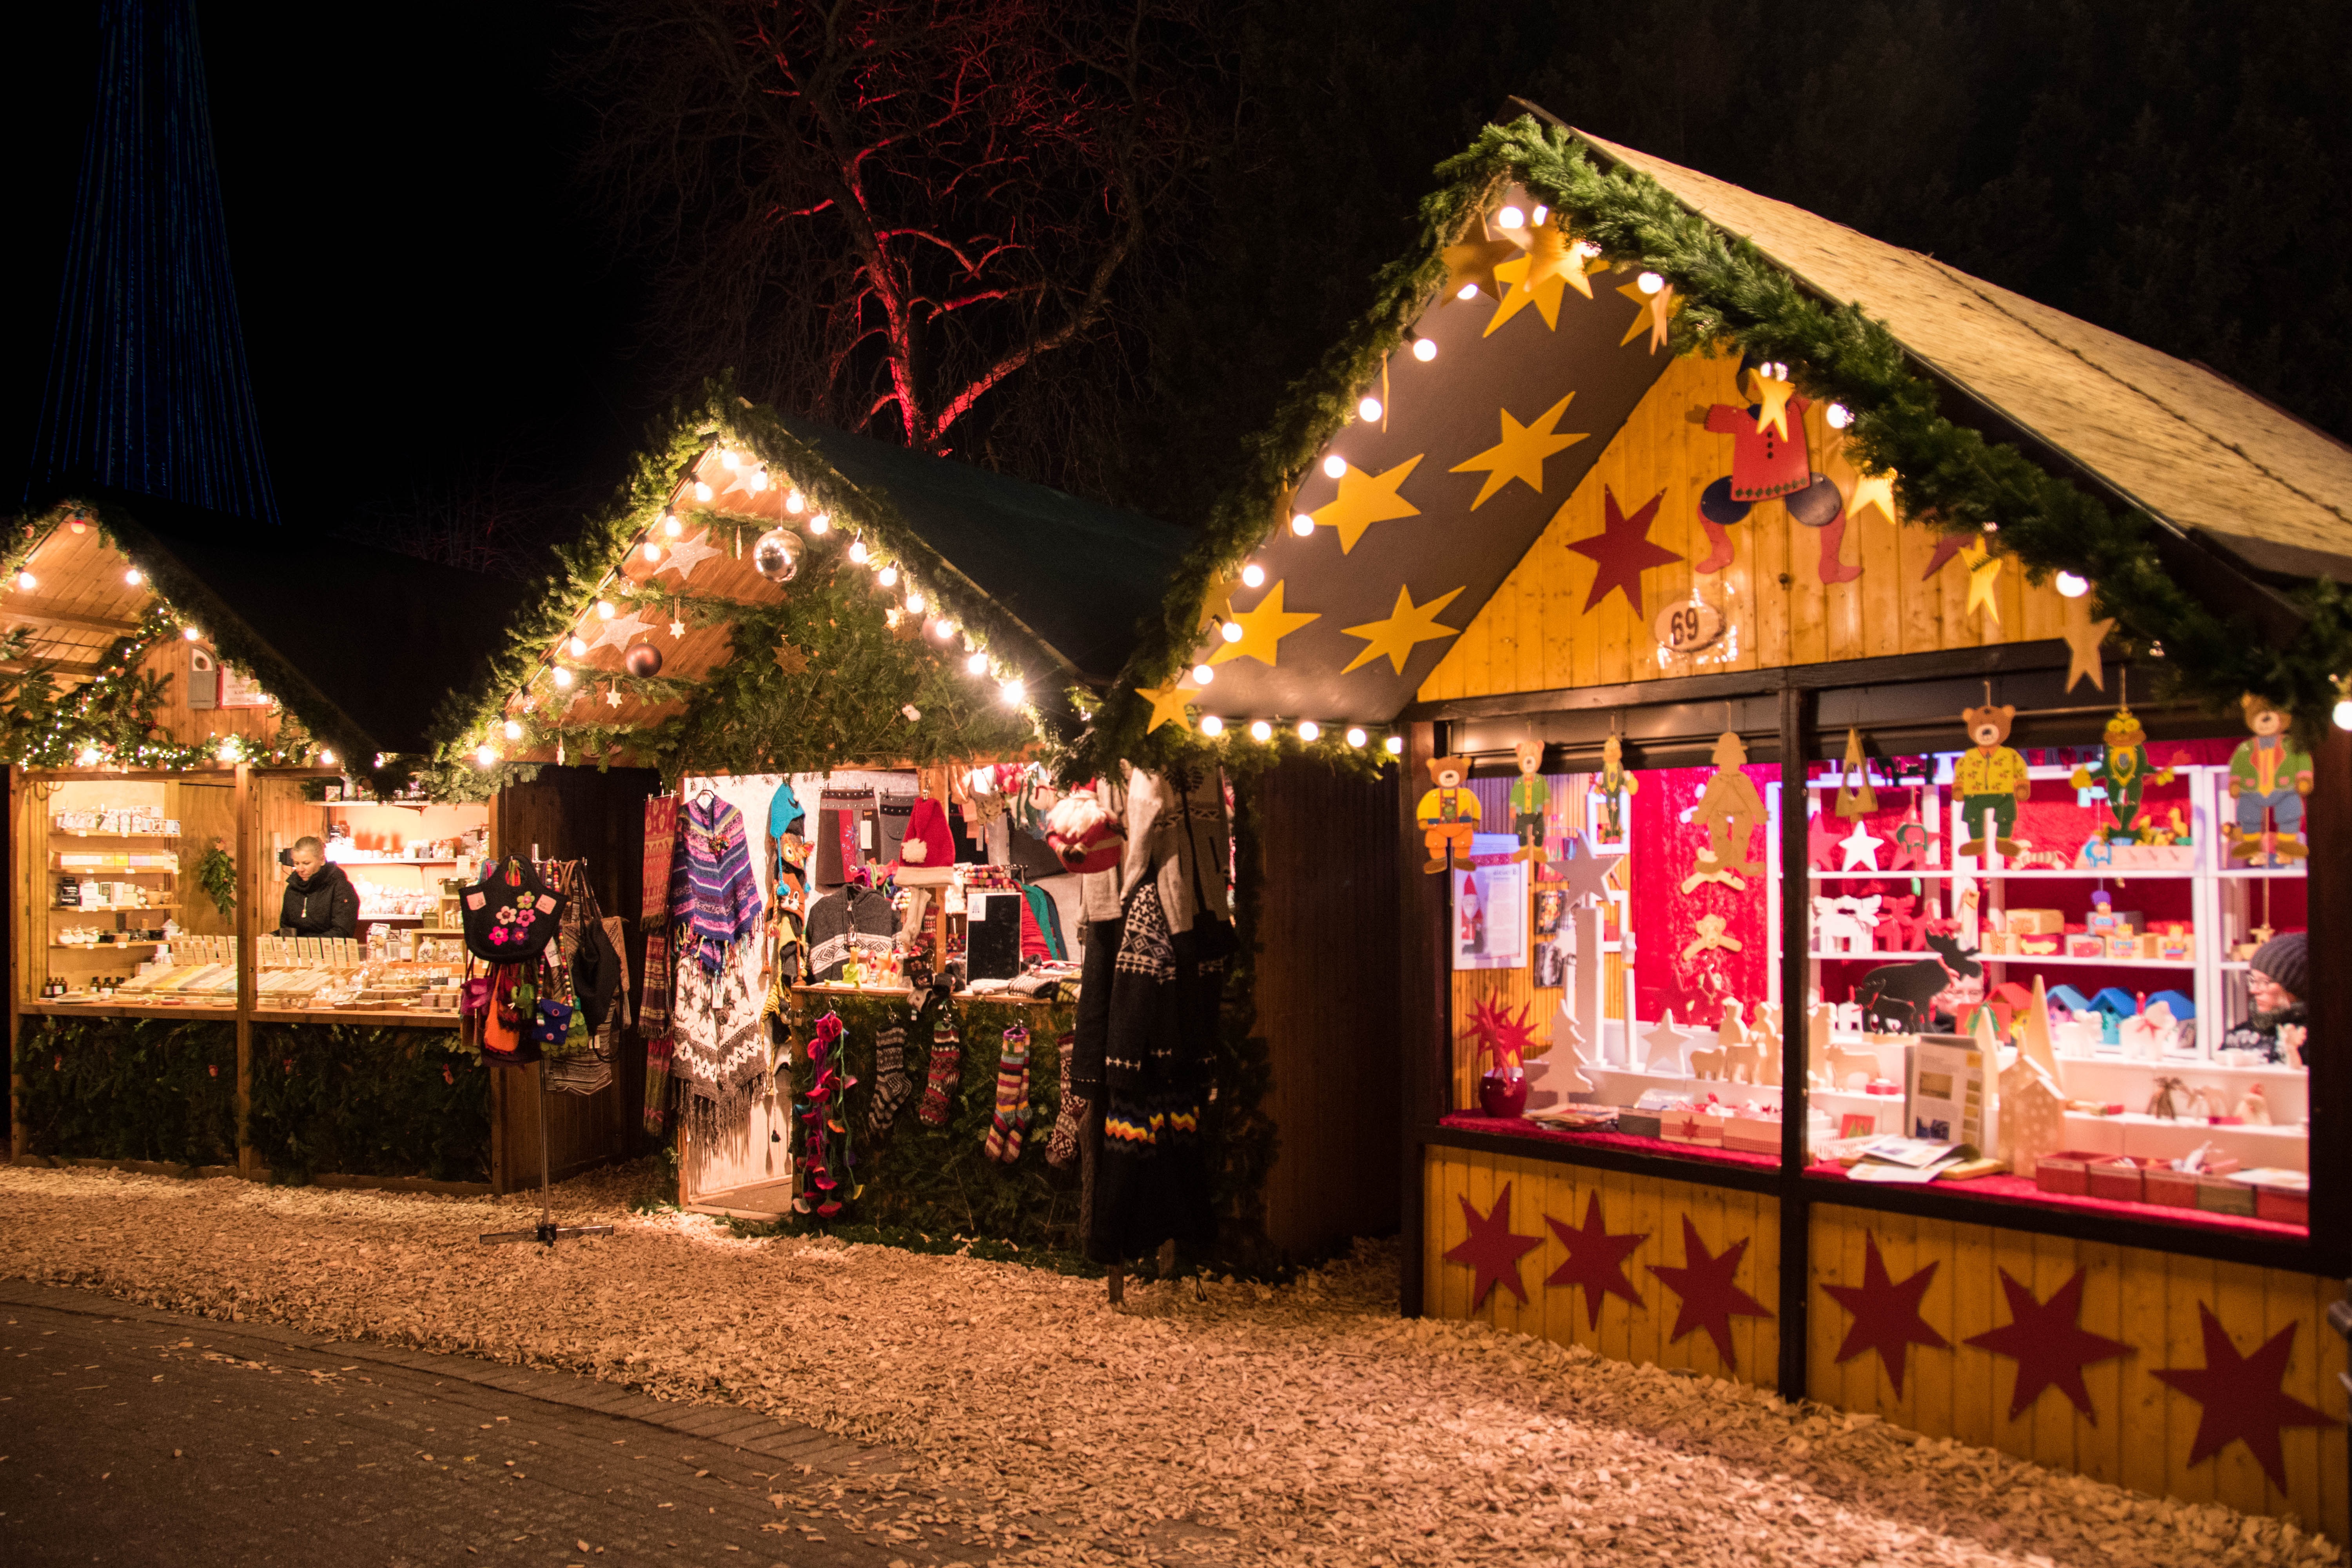
star, evening, christmas, advent, christmas decoration, christmas time, jewellery, bright, christmas market, mood, christmas motif, night photograph, christmas lights